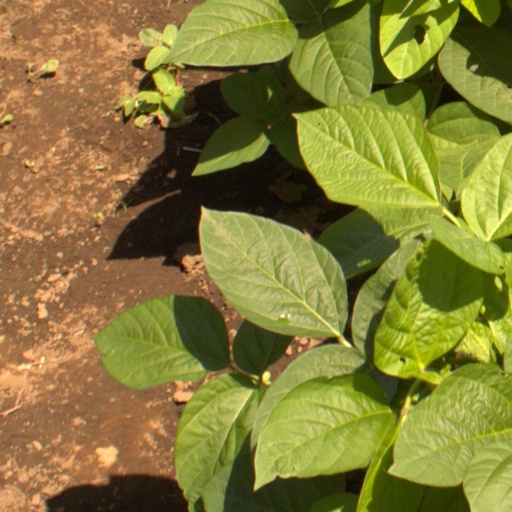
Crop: soybean